Midnight Club II

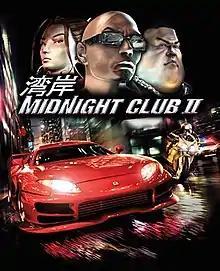
Cover art featuring the characters: Maria, Dice, and Moses. and vehicles: Saikou XS (Abflug S900) and Monsoni (Ducati 748)

Midnight Club II is a 2003 racing video game developed by Rockstar San Diego and published by Rockstar Games. It is the sequel to "", published for the PlayStation 2, Xbox and Microsoft Windows and first in series to feature motorcycles. Players can race through cities such as Los Angeles, Paris, and Tokyo. It is the second game in "Midnight Club" franchise, followed by "".